Glass

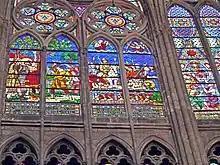
Elaborate stained glass windows in the choir of the Basilica of Saint Denis

Naturally occurring obsidian glass was used by Stone Age societies as it fractures along very sharp edges, making it ideal for cutting tools and weapons.